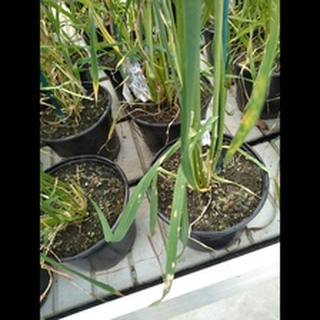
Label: wheat_mildew